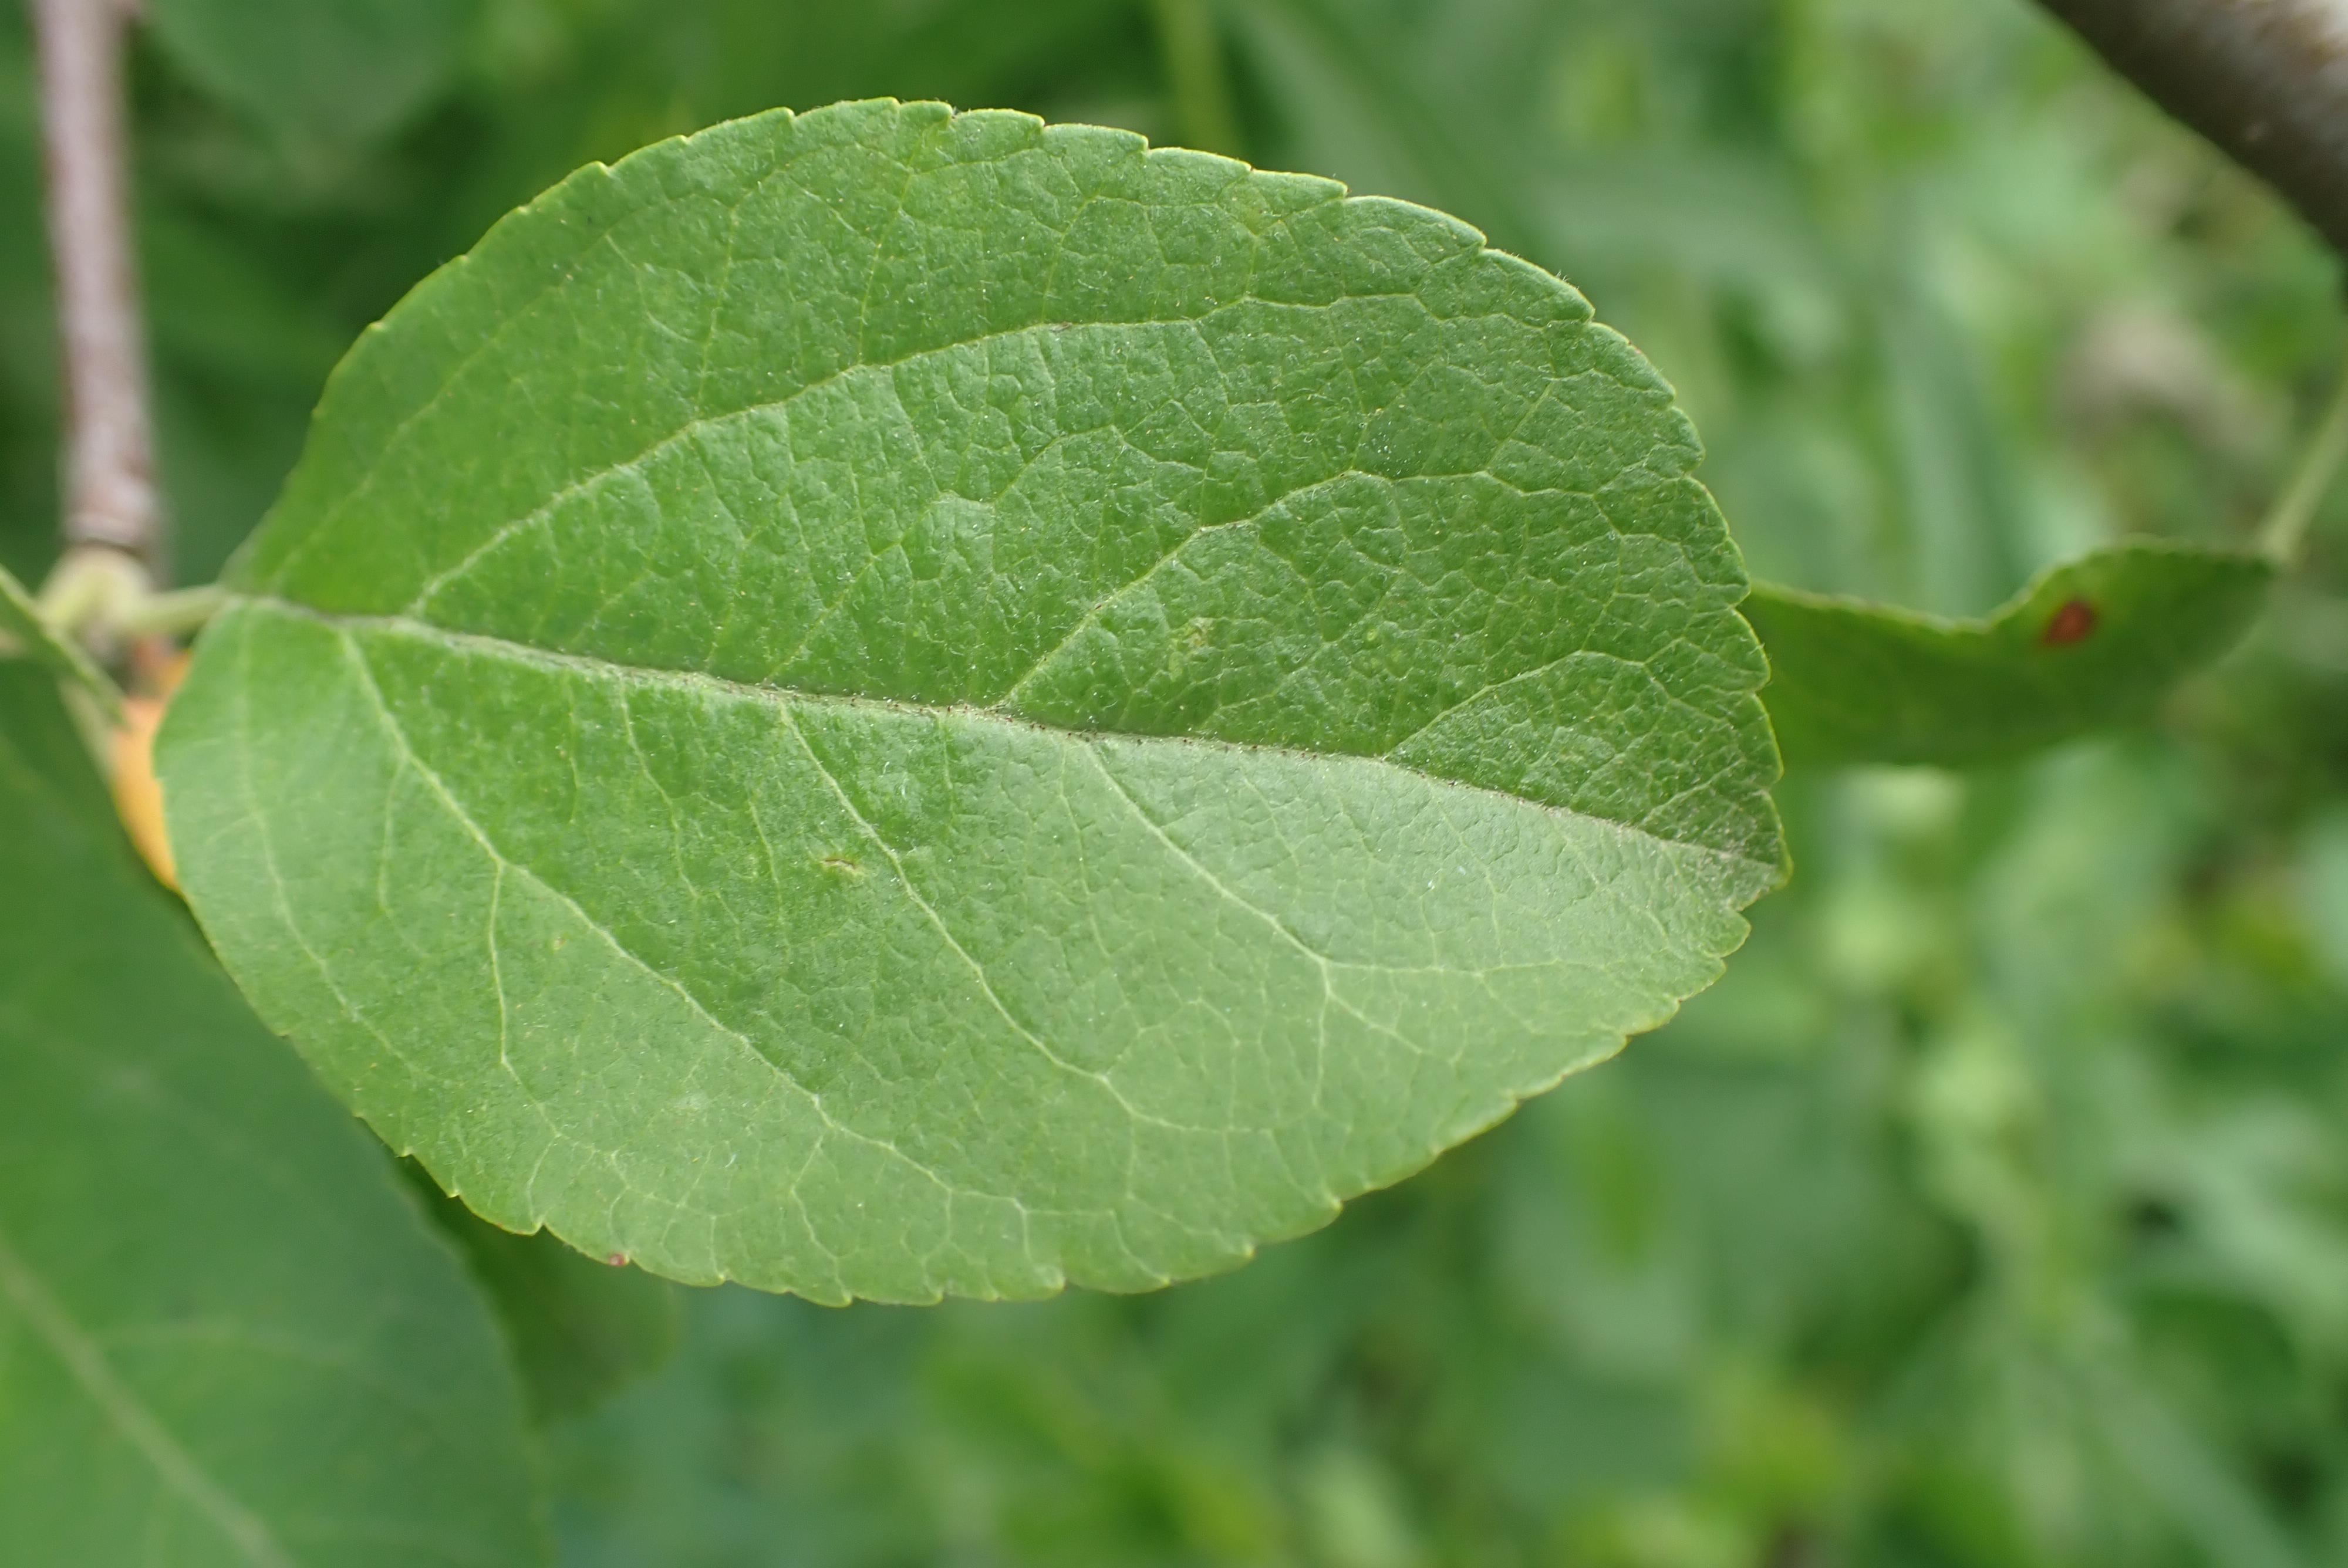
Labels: healthy